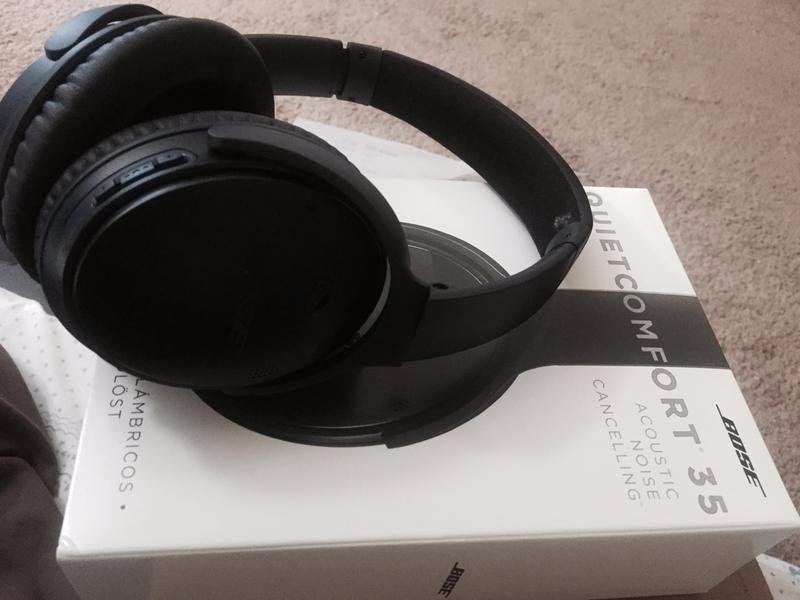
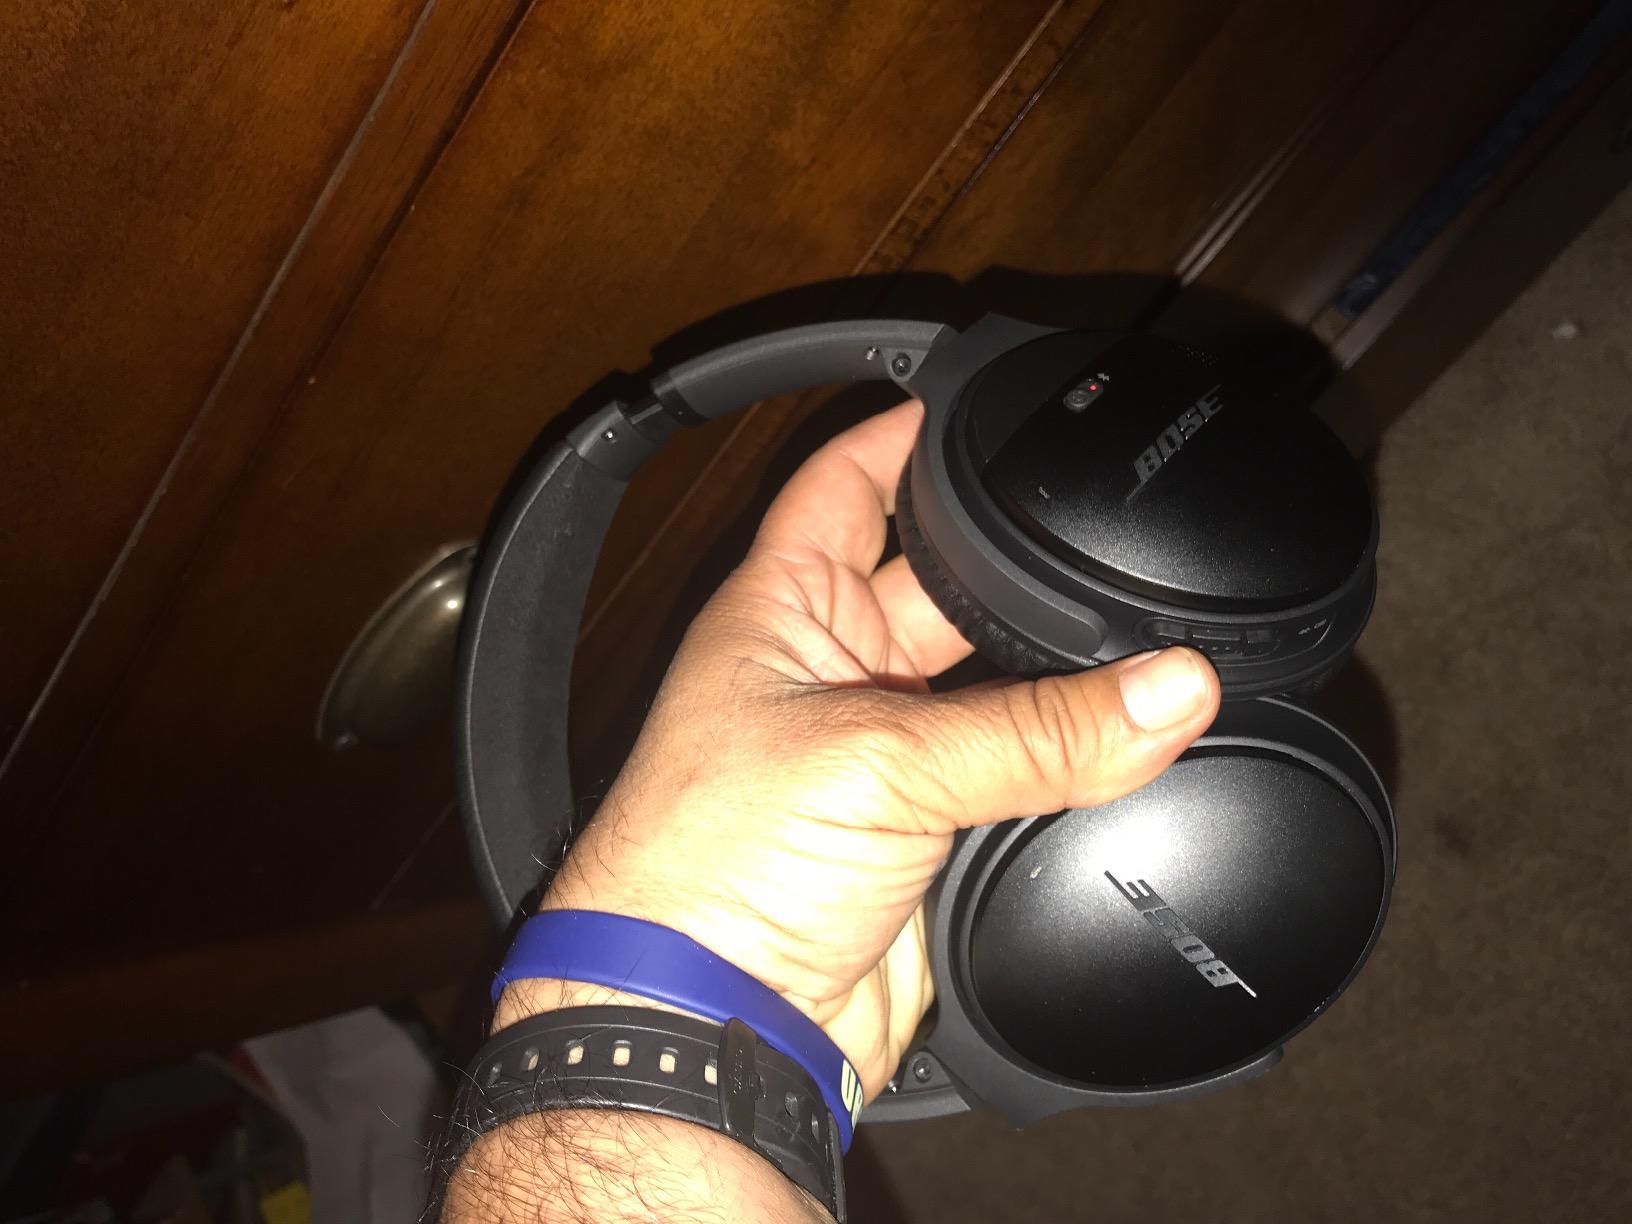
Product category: headphones
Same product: yes